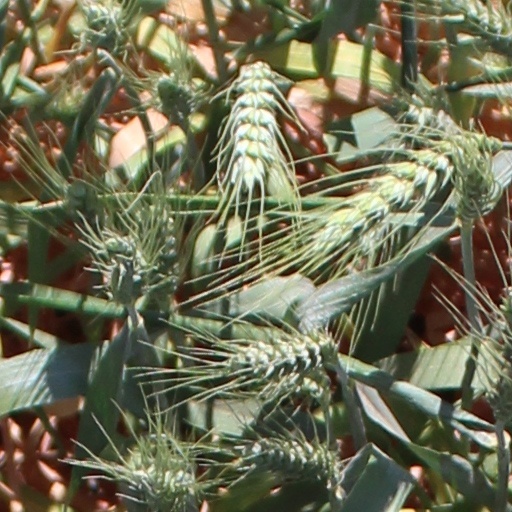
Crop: wheat